Leonard Neale

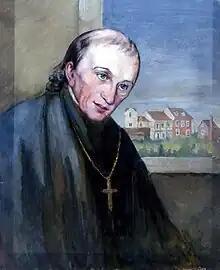

Leonard Neale (October 15, 1746 – June 18, 1817) was an American Catholic prelate and Jesuit who became the second Archbishop of Baltimore and the first Catholic bishop to be ordained in the United States. While president of Georgetown College, Neale became the coadjutor bishop to Bishop John Carroll and founded the Georgetown Visitation Monastery and Academy.